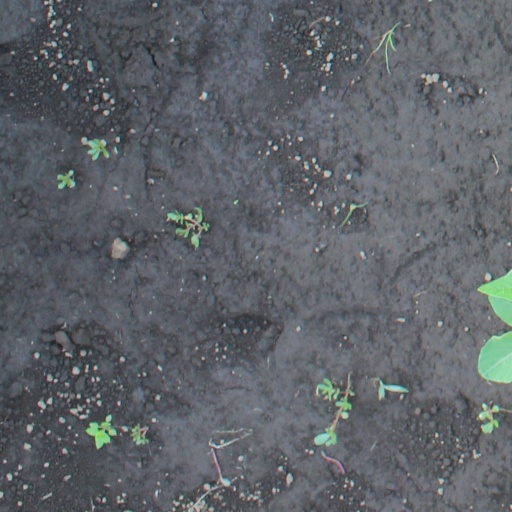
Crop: soybean